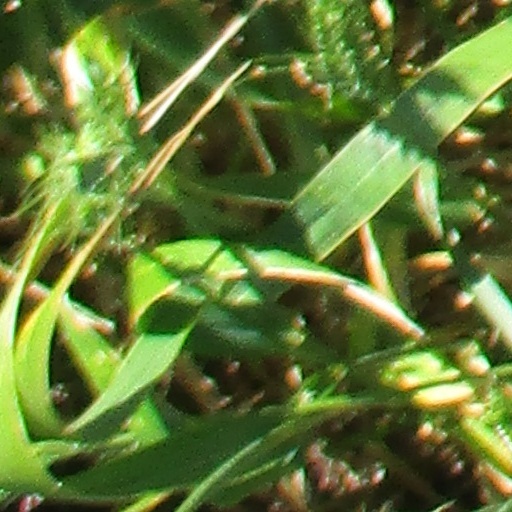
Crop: wheat